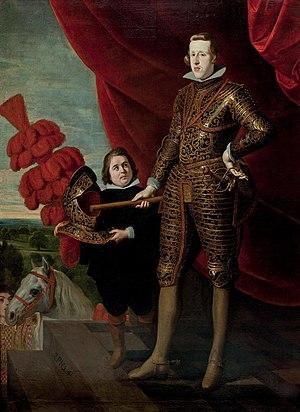
Juan de Santa Maria est un mercédaire déchaussé espagnol, auteur et éditeur d'ouvrages de spiritualité.
Gaspard de Crayer, né le 18 novembre 1584 à Anvers et mort le 27 janvier 1669 à Gand, est un peintre des Pays-Bas méridionaux connu pour ses nombreux retables de tendance contre-réformiste et ses portraits. Il était un peintre de la cour des gouverneurs des Pays-Bas méridionaux et a travaillé dans les principales villes de Flandre, où il a contribué à la propagation du style de Rubens.